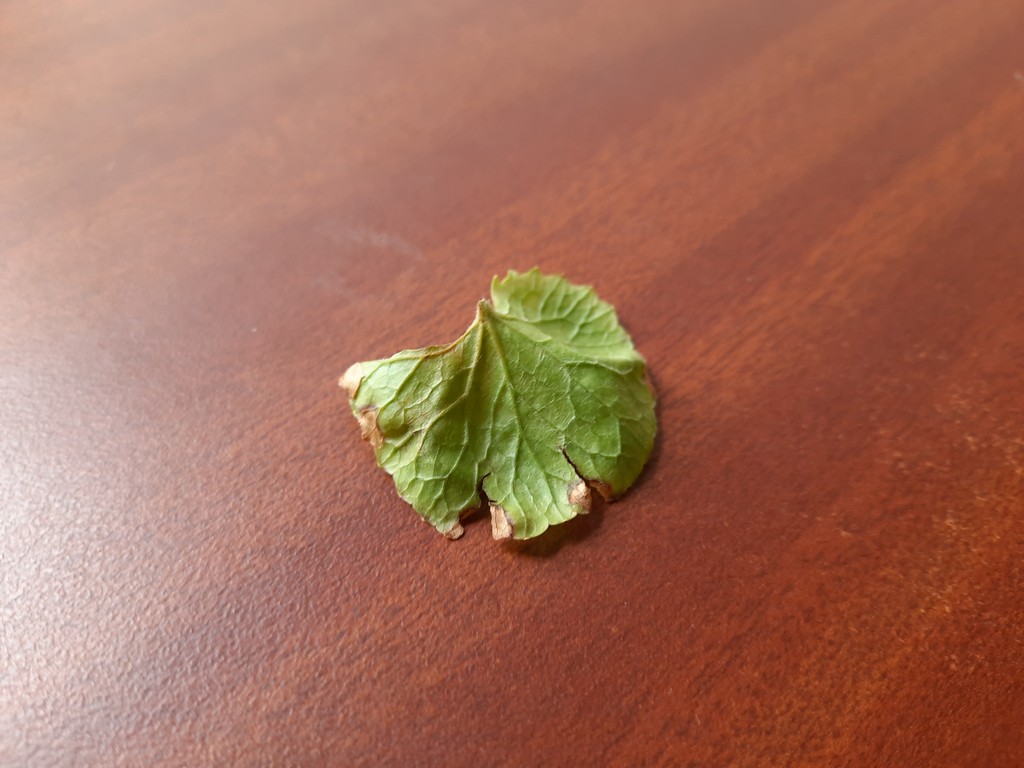
Label: Unhealthy